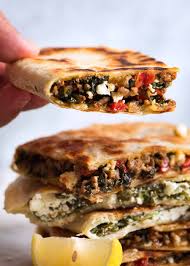
Yemek: gozleme